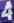
Number: 4